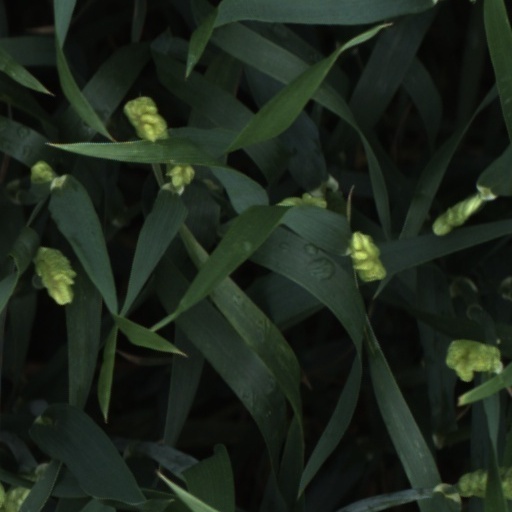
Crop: wheat